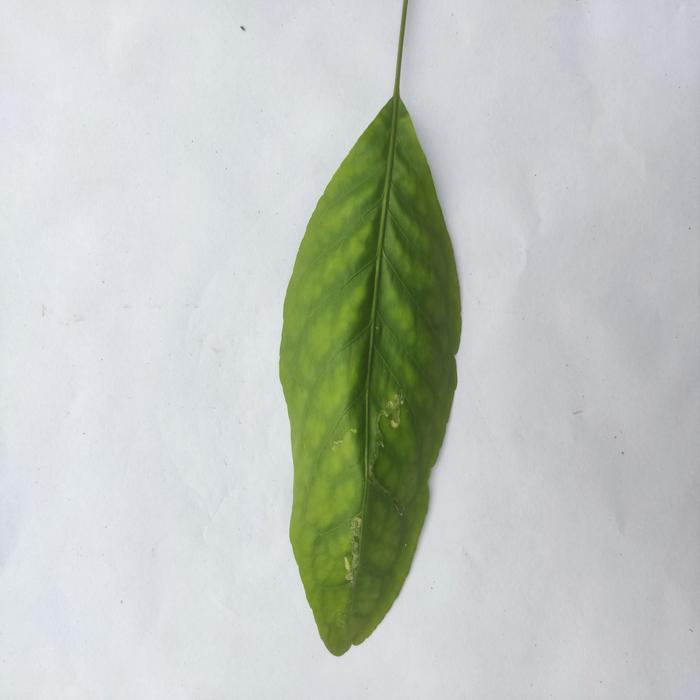
Crop: Aegle Marmelos
Leaf condition: Leaf_Spot